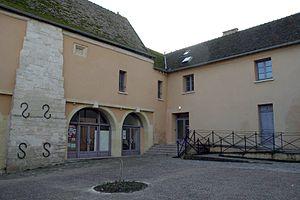
L'église Saint-Nicolas est un édifice de styles roman et gothique dont l'origine remonte au XIᵉ siècle qui se trouve dans la commune française de Maule, dans les Yvelines. Elle a été classée monument historique par arrêté du 19 mars 1883.